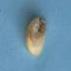
Maize quality: Bad